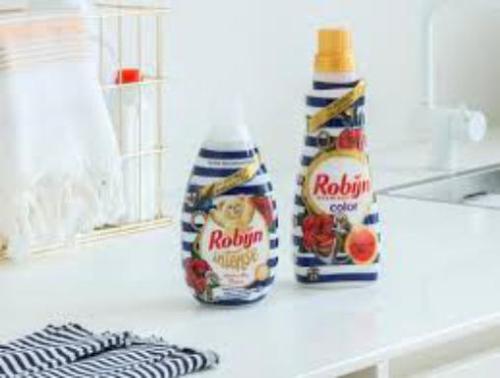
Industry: Necessities